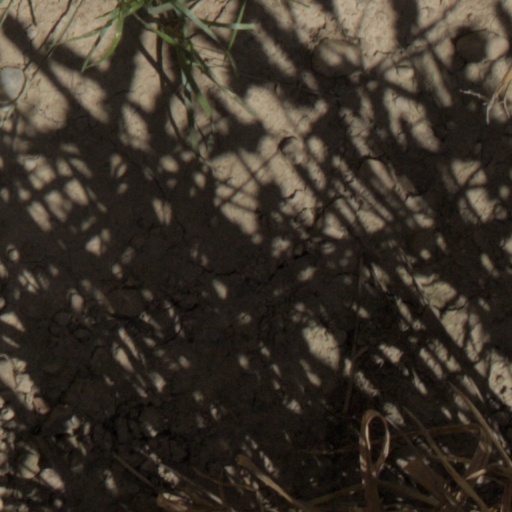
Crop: wheat